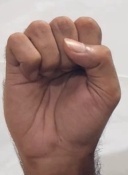
ASL sign: S